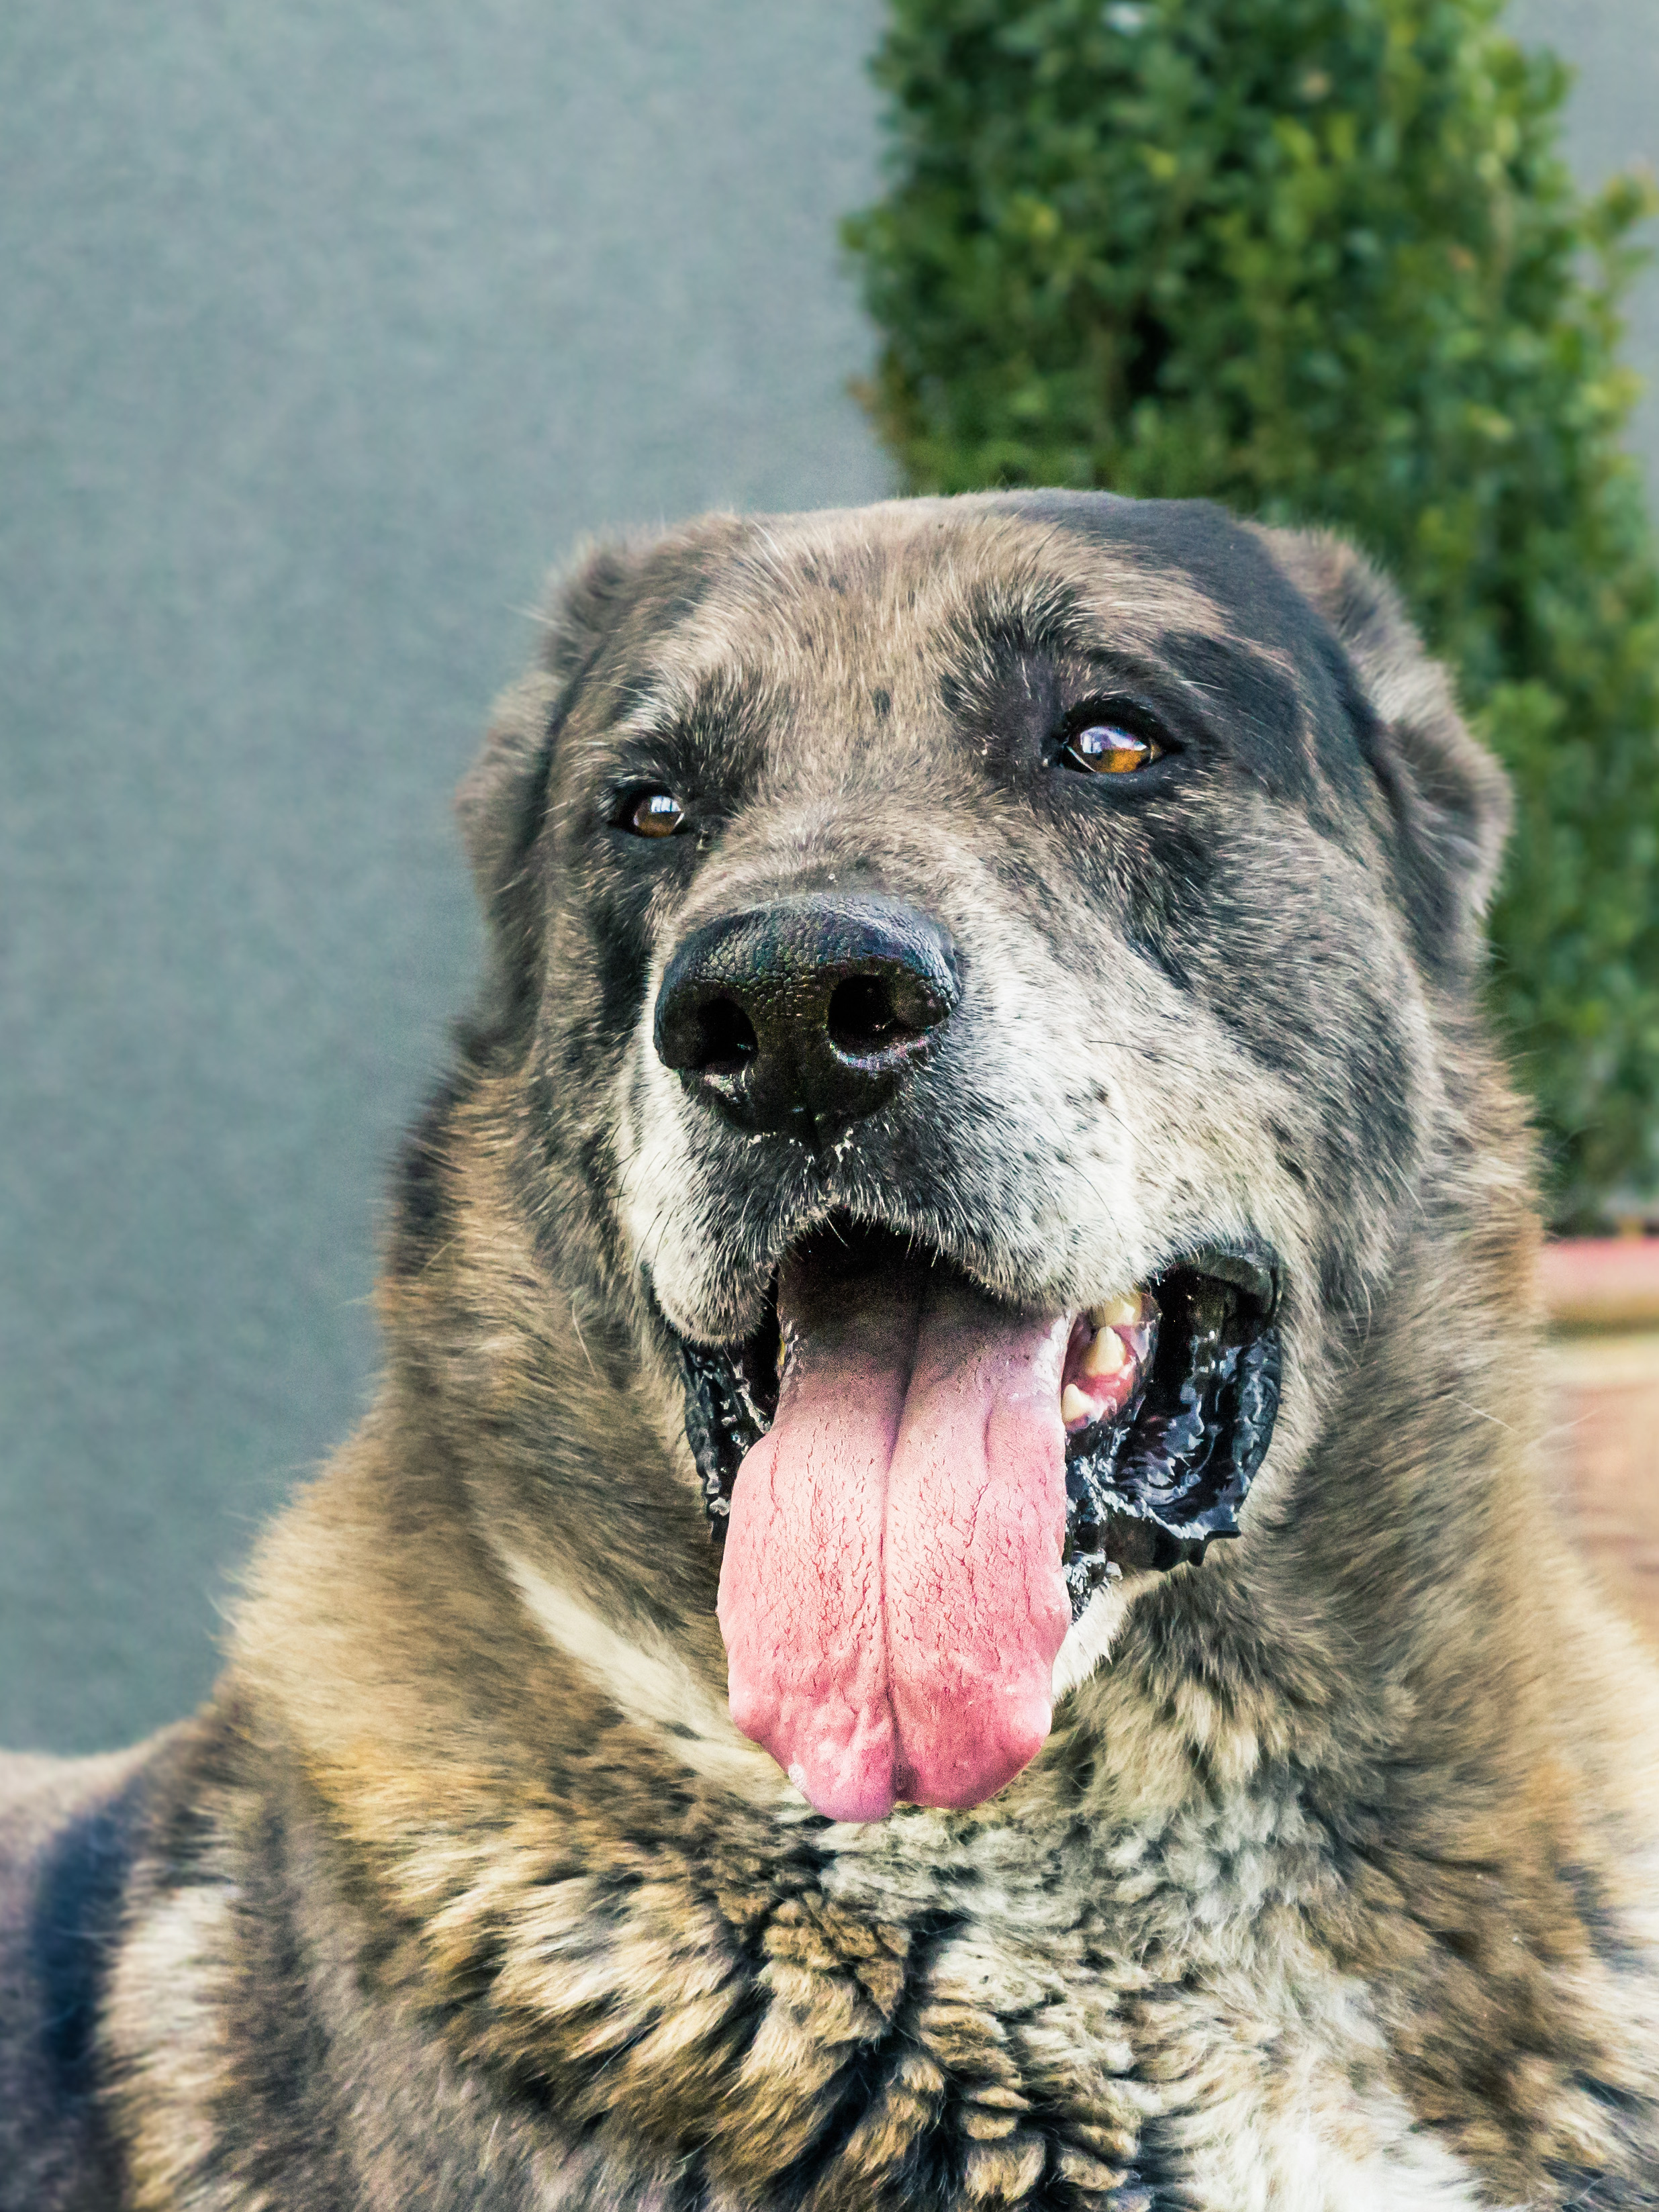
dog, animal, cute, pet, fur, mammal, close up, vertebrate, dog breed, dog like mammal, carnivoran, dog crossbreeds, caucasian shepherd dog, estrela mountain dog